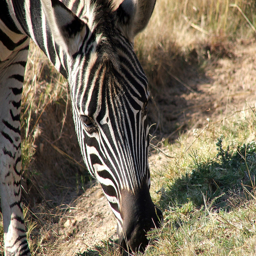
A giraffe standing in a field eating grass and plants.
No two zebras have the same pattern of stripes.
A closeup of a zebra grazing on grass.
A zebra is eating the grass on the ground.
A zebra stooping down to take a bite of grass.